Last Glacial Maximum

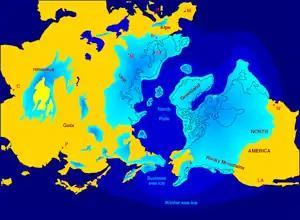
Northern hemisphere glaciation during the last ice ages during which three to four kilometer-thick ice sheets caused a sea level lowering of about 120 m.

In Greenland, the difference between LGM temperatures and present temperatures was twice as great during winter as during summer. Greenhouse gas and insolation forcings dominated temperature changes in northern Greenland, whereas Atlantic meridional overturning circulation (AMOC) variability was the dominant influence on southern Greenland's climate. Illorsuit Island was exclusively covered by cold-based glaciers.